SRAM Corporation

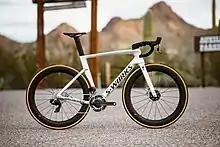
2019 Specialized S-Works Venge Disc eTap with SRAM RED eTap AXS HRD component group.

On February 6, 2019, SRAM released three new wireless electronic groupsets. This release included one road groupset, RED eTap AXS, and two mountain bike groupsets, XX1 Eagle AXS and X01 Eagle AXS. All of the AXS groups have BLE connectivity and an optional free mobile app called AXS that offers users the ability to reassign and customize button functions.